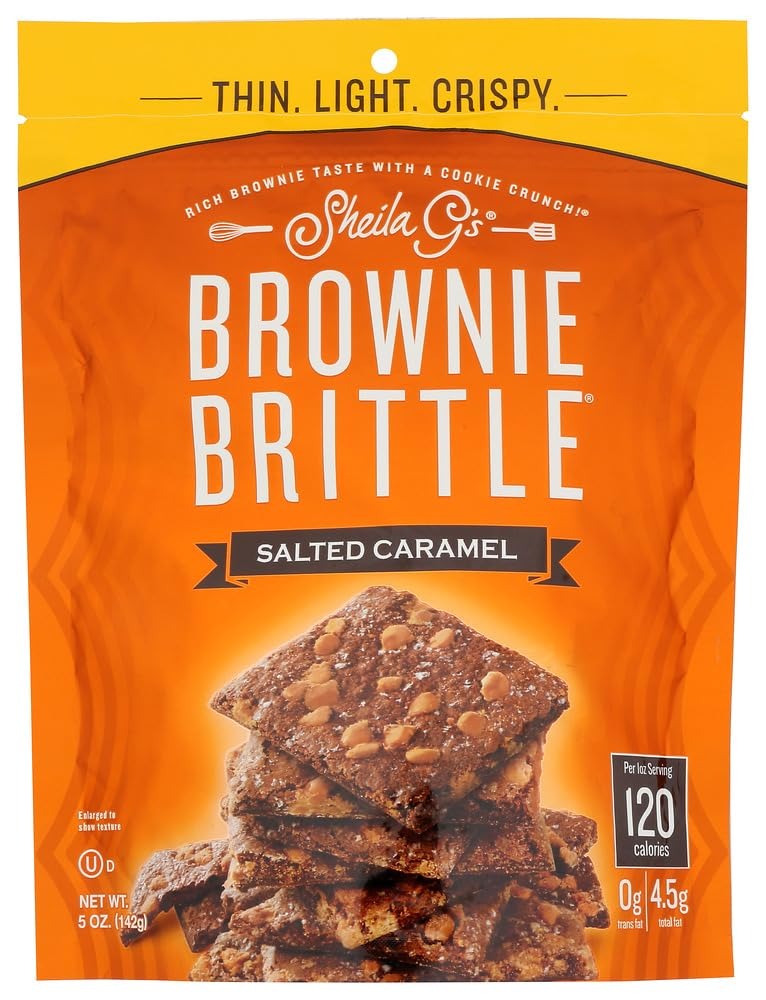
Item Name: Sheila G's Brownie Brittle Salted Caramel - Pack of 3 (5 Oz. Ea.)
Value: 15.0
Unit: Ounce

Price: 13.805